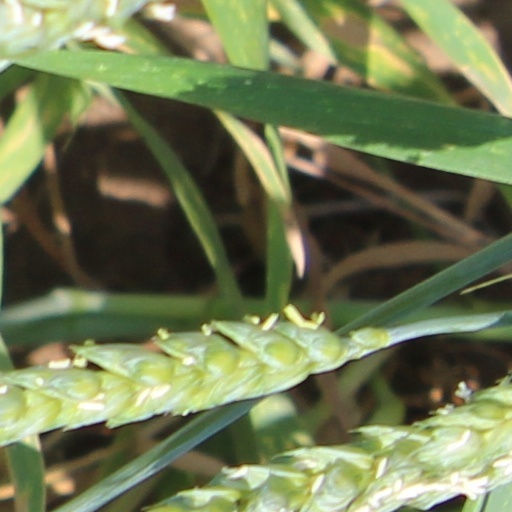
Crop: wheat